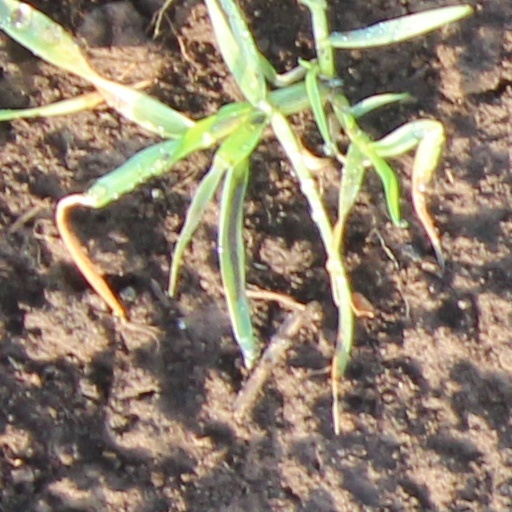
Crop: wheat